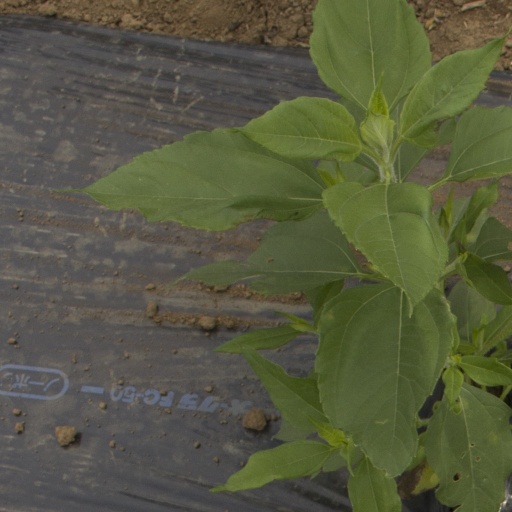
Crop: Jerusalem artichoke